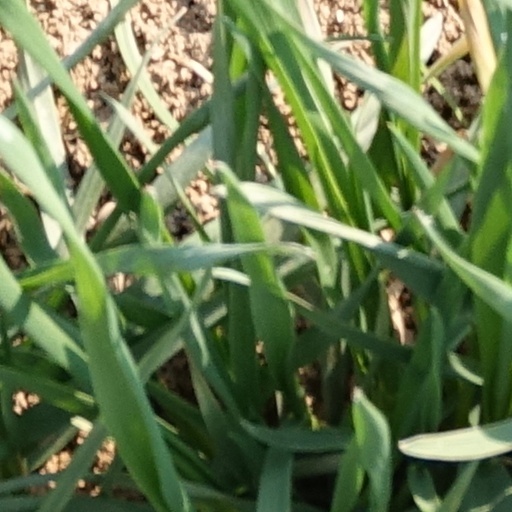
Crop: wheat